Mabel Bent

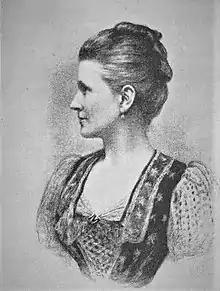
Bent in 1891

Mabel Virginia Anna Bent (née Hall-Dare, a.k.a. Mrs J. Theodore Bent) (28 January 1847 – 3 July 1929), was an Anglo-Irish explorer, excavator, writer and photographer. With her husband, J. Theodore Bent, she spent two decades (1877–1897) travelling, collecting and researching in remote regions of the Eastern Mediterranean, Asia Minor, Africa, and Arabia.